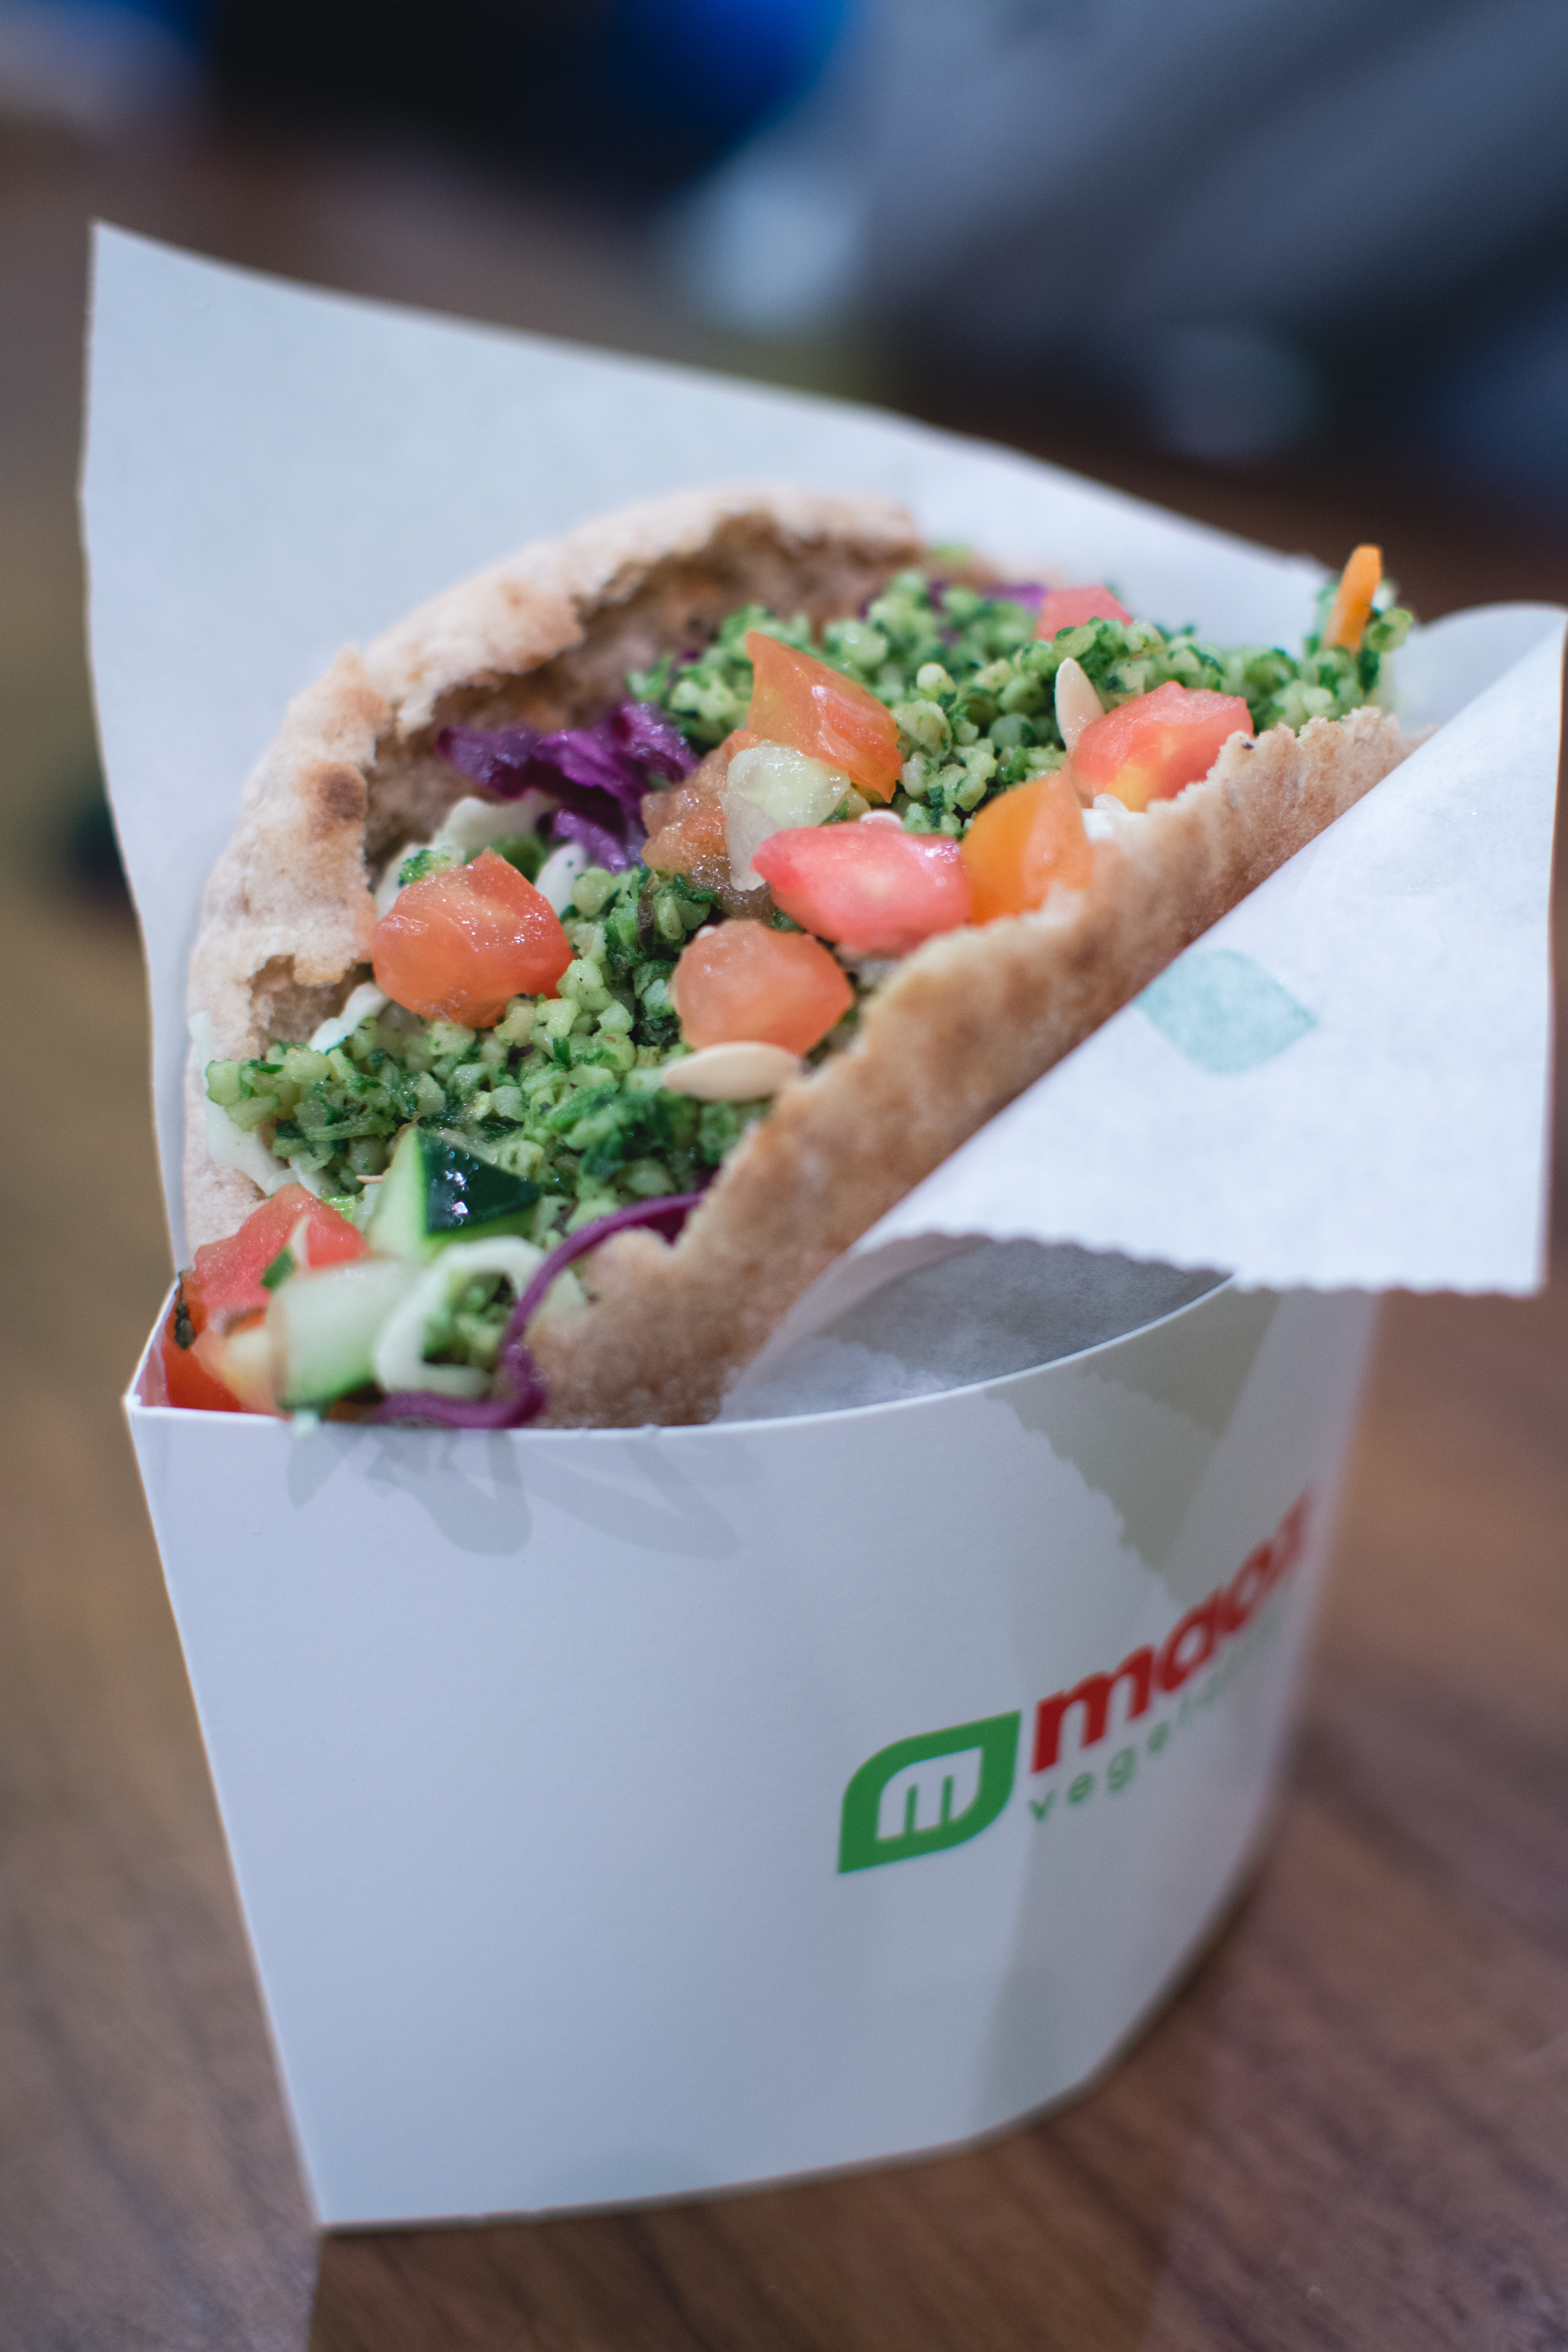
cuisine, food, dish, fast food, gyro, ingredient, finger food, vegetarian food, flatbread, Take out food, produce, Sabich, mediterranean food, american food, lunch, street food, salad, shawarma, greek food